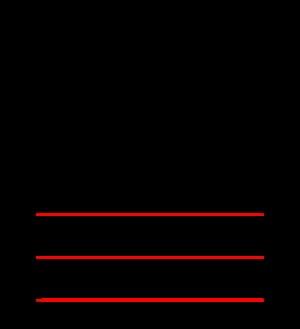
La philosophie de la perception est une branche de la philosophie de l'esprit et de la philosophie de la connaissance qui tente de comprendre la nature des expériences perceptives et la façon dont elles se rapportent aux croyances ou à la connaissance du monde. Deux questions retiennent alors spécialement l'attention des philosophes de l'esprit contemporains concernant la perception : celle de la nature des contenus de perception, et celle du rapport entre la perception et la connaissance.
On appelle illusion d'optique une perception visuelle qui s'oppose à l'expérience de la réalité qu'on peut avoir par ailleurs.
L’illusion de Müller-Lyer ou illusion de Brentano est une illusion d'optique perceptive distordante qui se résume à un dessin linéaire en flèche : un segment terminé, d'un côté, par deux courts segments obliques symétriques par rapport au premier. Un sujet à qui l'expérimentateur demande de placer une marque au milieu de la figure la pose invariablement plus loin de la pointe que le milieu repéré avec des instruments.